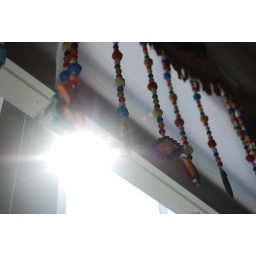
so i was at my aunt karen's house and i'm like in love with her window hanging things.